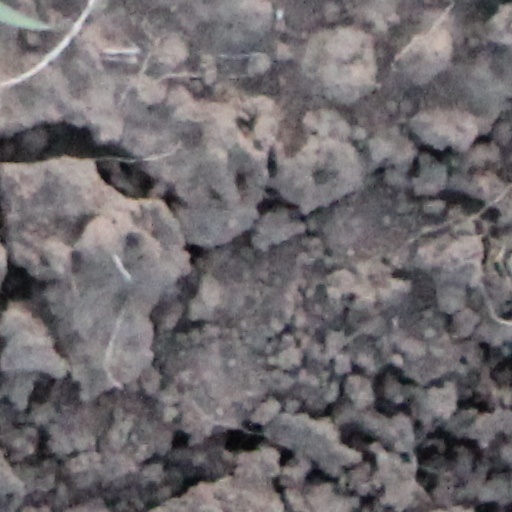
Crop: wheat